Ridge Hill Mall

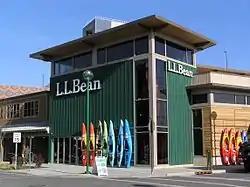
L.L.Bean

The Yonkers Industrial Development Agency began planning the center in 2000 to develop a site and stimulate job growth. Prior to any development, the land was occupied by a sanitarium, hospital, church, and rehab center. After later granting a lease to Lockheed Martin, and when the lack of jobs continued, the lease was terminated by purchasing the remainder of the contract. The City of Yonkers began taking bids from developers, and Ridge Hill won the contract. Original tenants announced included Whole Foods Market and L.L.Bean. Saks Fifth Avenue also showed an interest in adding a location in Yonkers.